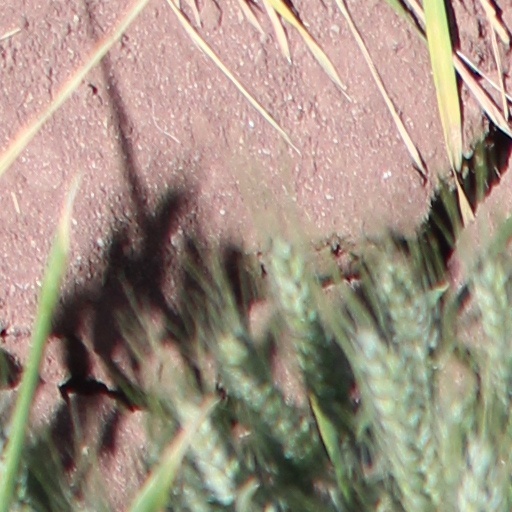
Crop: wheat